Kévin Cabral

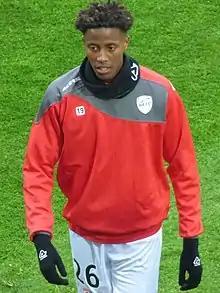
Cabral with Valenciennes in 2019

Kévin Cabral (born 10 July 1999) is a French professional footballer who plays as a winger.